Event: Nepal Earthquake
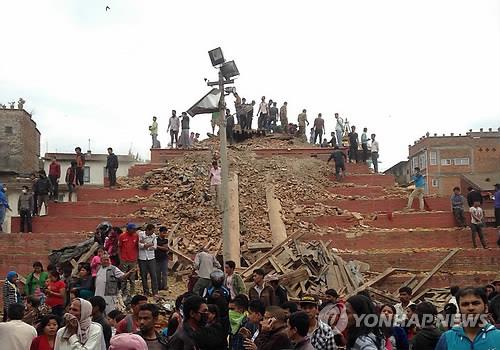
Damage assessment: damage